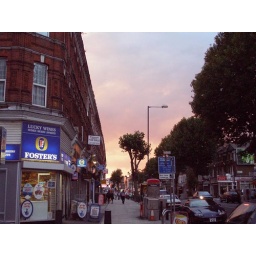
Home street home in brilliant pink sunset.